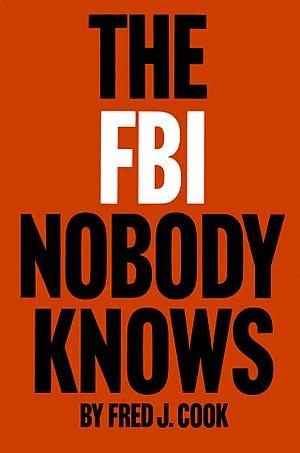
Fred James Cook est journaliste d'investigation, principalement des années 1950 à fin des années 1970. Son rapport de 1964, The FBI Nobody Knows, est au cœur de l'intrigue de l'un des romans Nero Wolfe les plus populaires de Rex Stout, The Doorbell Rang.